Traverse City West Senior High School

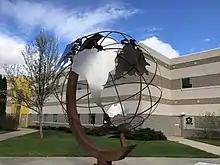
A large metallic globe near one of the school's main entrances. This globe was removed in 2020.

Prior to 1997, Traverse City only had one public high school, Traverse City Senior High School, built in 1959 at the base of the Old Mission Peninsula. Until this point, Traverse City Senior High was Michigan's largest high school, with over 3,000 students enrolled annually. A proposal for a new school was brought to the TCAPS board in June 1996, with a number of other proposed names listed, including: